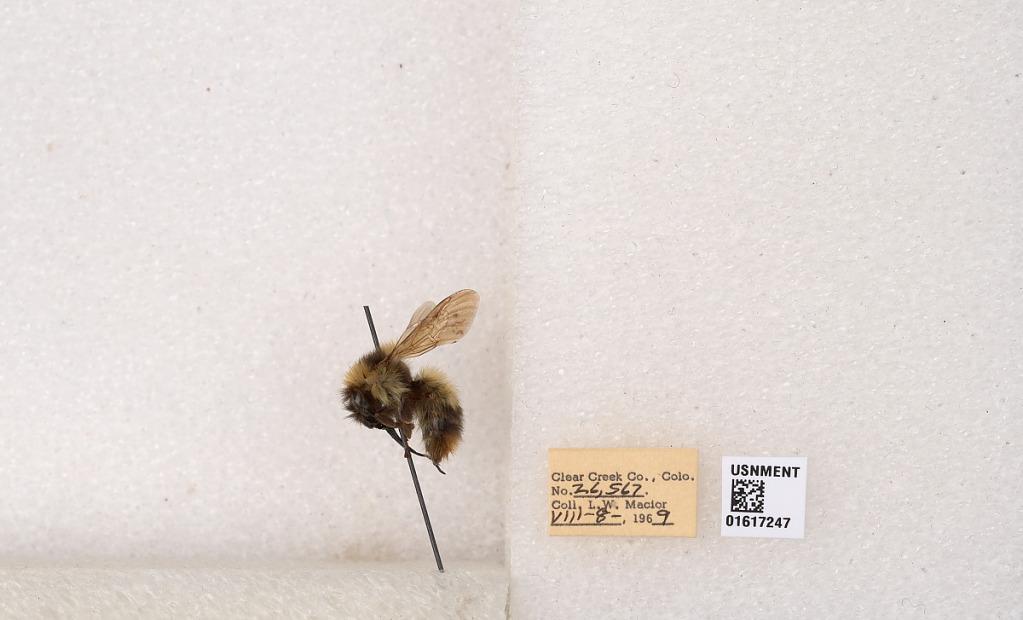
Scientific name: Bombus kirbyellus
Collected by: L. Macior
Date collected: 1969-8-8
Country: United States
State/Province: Colorado
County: Clear Creek
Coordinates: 39.6891, -105.644